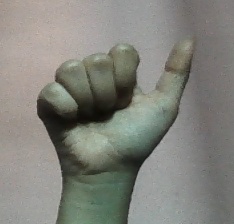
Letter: dhad